Kurumbu

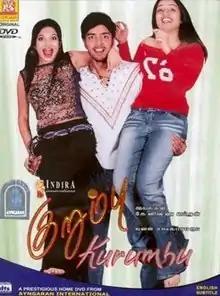
DVD cover

Kurumbu is a 2003 Indian Tamil-language teen romantic comedy film directed by Vishnuvardhan, making his directorial debut. The film, a remake of the 2002 Telugu film "Allari", stars Naresh, who also starred in the original version, along with Nikita Thukral and Diya. The film was released on 21 November 2003, failing to repeat the success of the original version and hence, ending up as a box-office bomb. Although there is the Telugu original, it was dubbed in Telugu also as "Naa Allari".